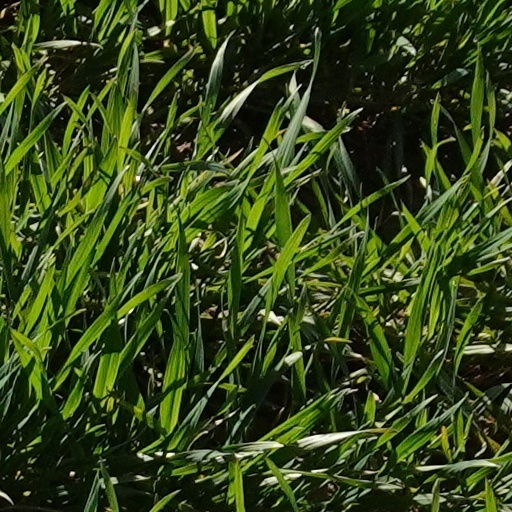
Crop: wheat